Wayfarers Gallery

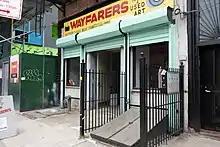
Wayfarers gallery and studio space on DeKalb Street, Brooklyn, New York (2018)

Wayfarers was a non-profit studio program and art gallery in Bushwick, Brooklyn, New York founded by American artist George Ferrandi. The venue existed between 2011 and 2020 with a front gallery that faced DeKalb street that had rotating exhibitions, as well as studios for member artists, a commons area and additional exhibition space in the back. Wayfarers featured a wide range of programming including regular exhibitions by member and guest artists, pop-up exhibitions, performances, readings, editions, a summer artist-in-residence program, and an international exhibition exchange program.